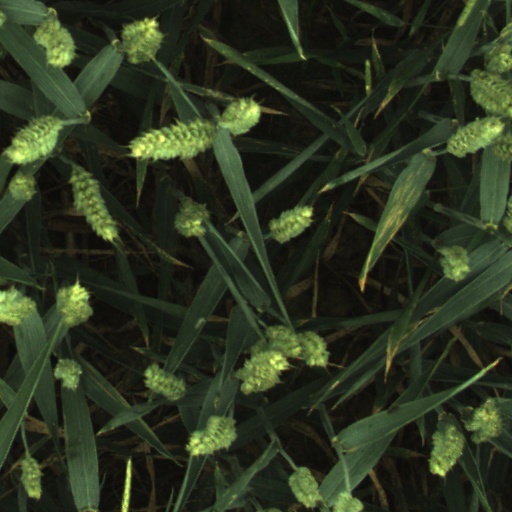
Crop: wheat